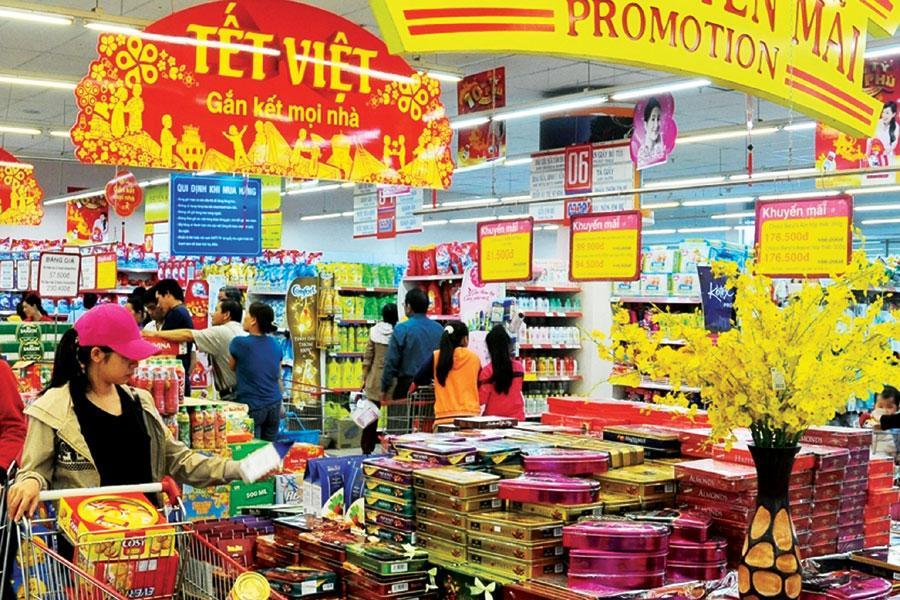
người phụ nữ dùng xe đẩy đội nón bảo hiểm đang đứng ở quầy bán kẹo